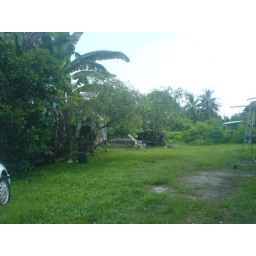
Uncle's chicken place... beside the house